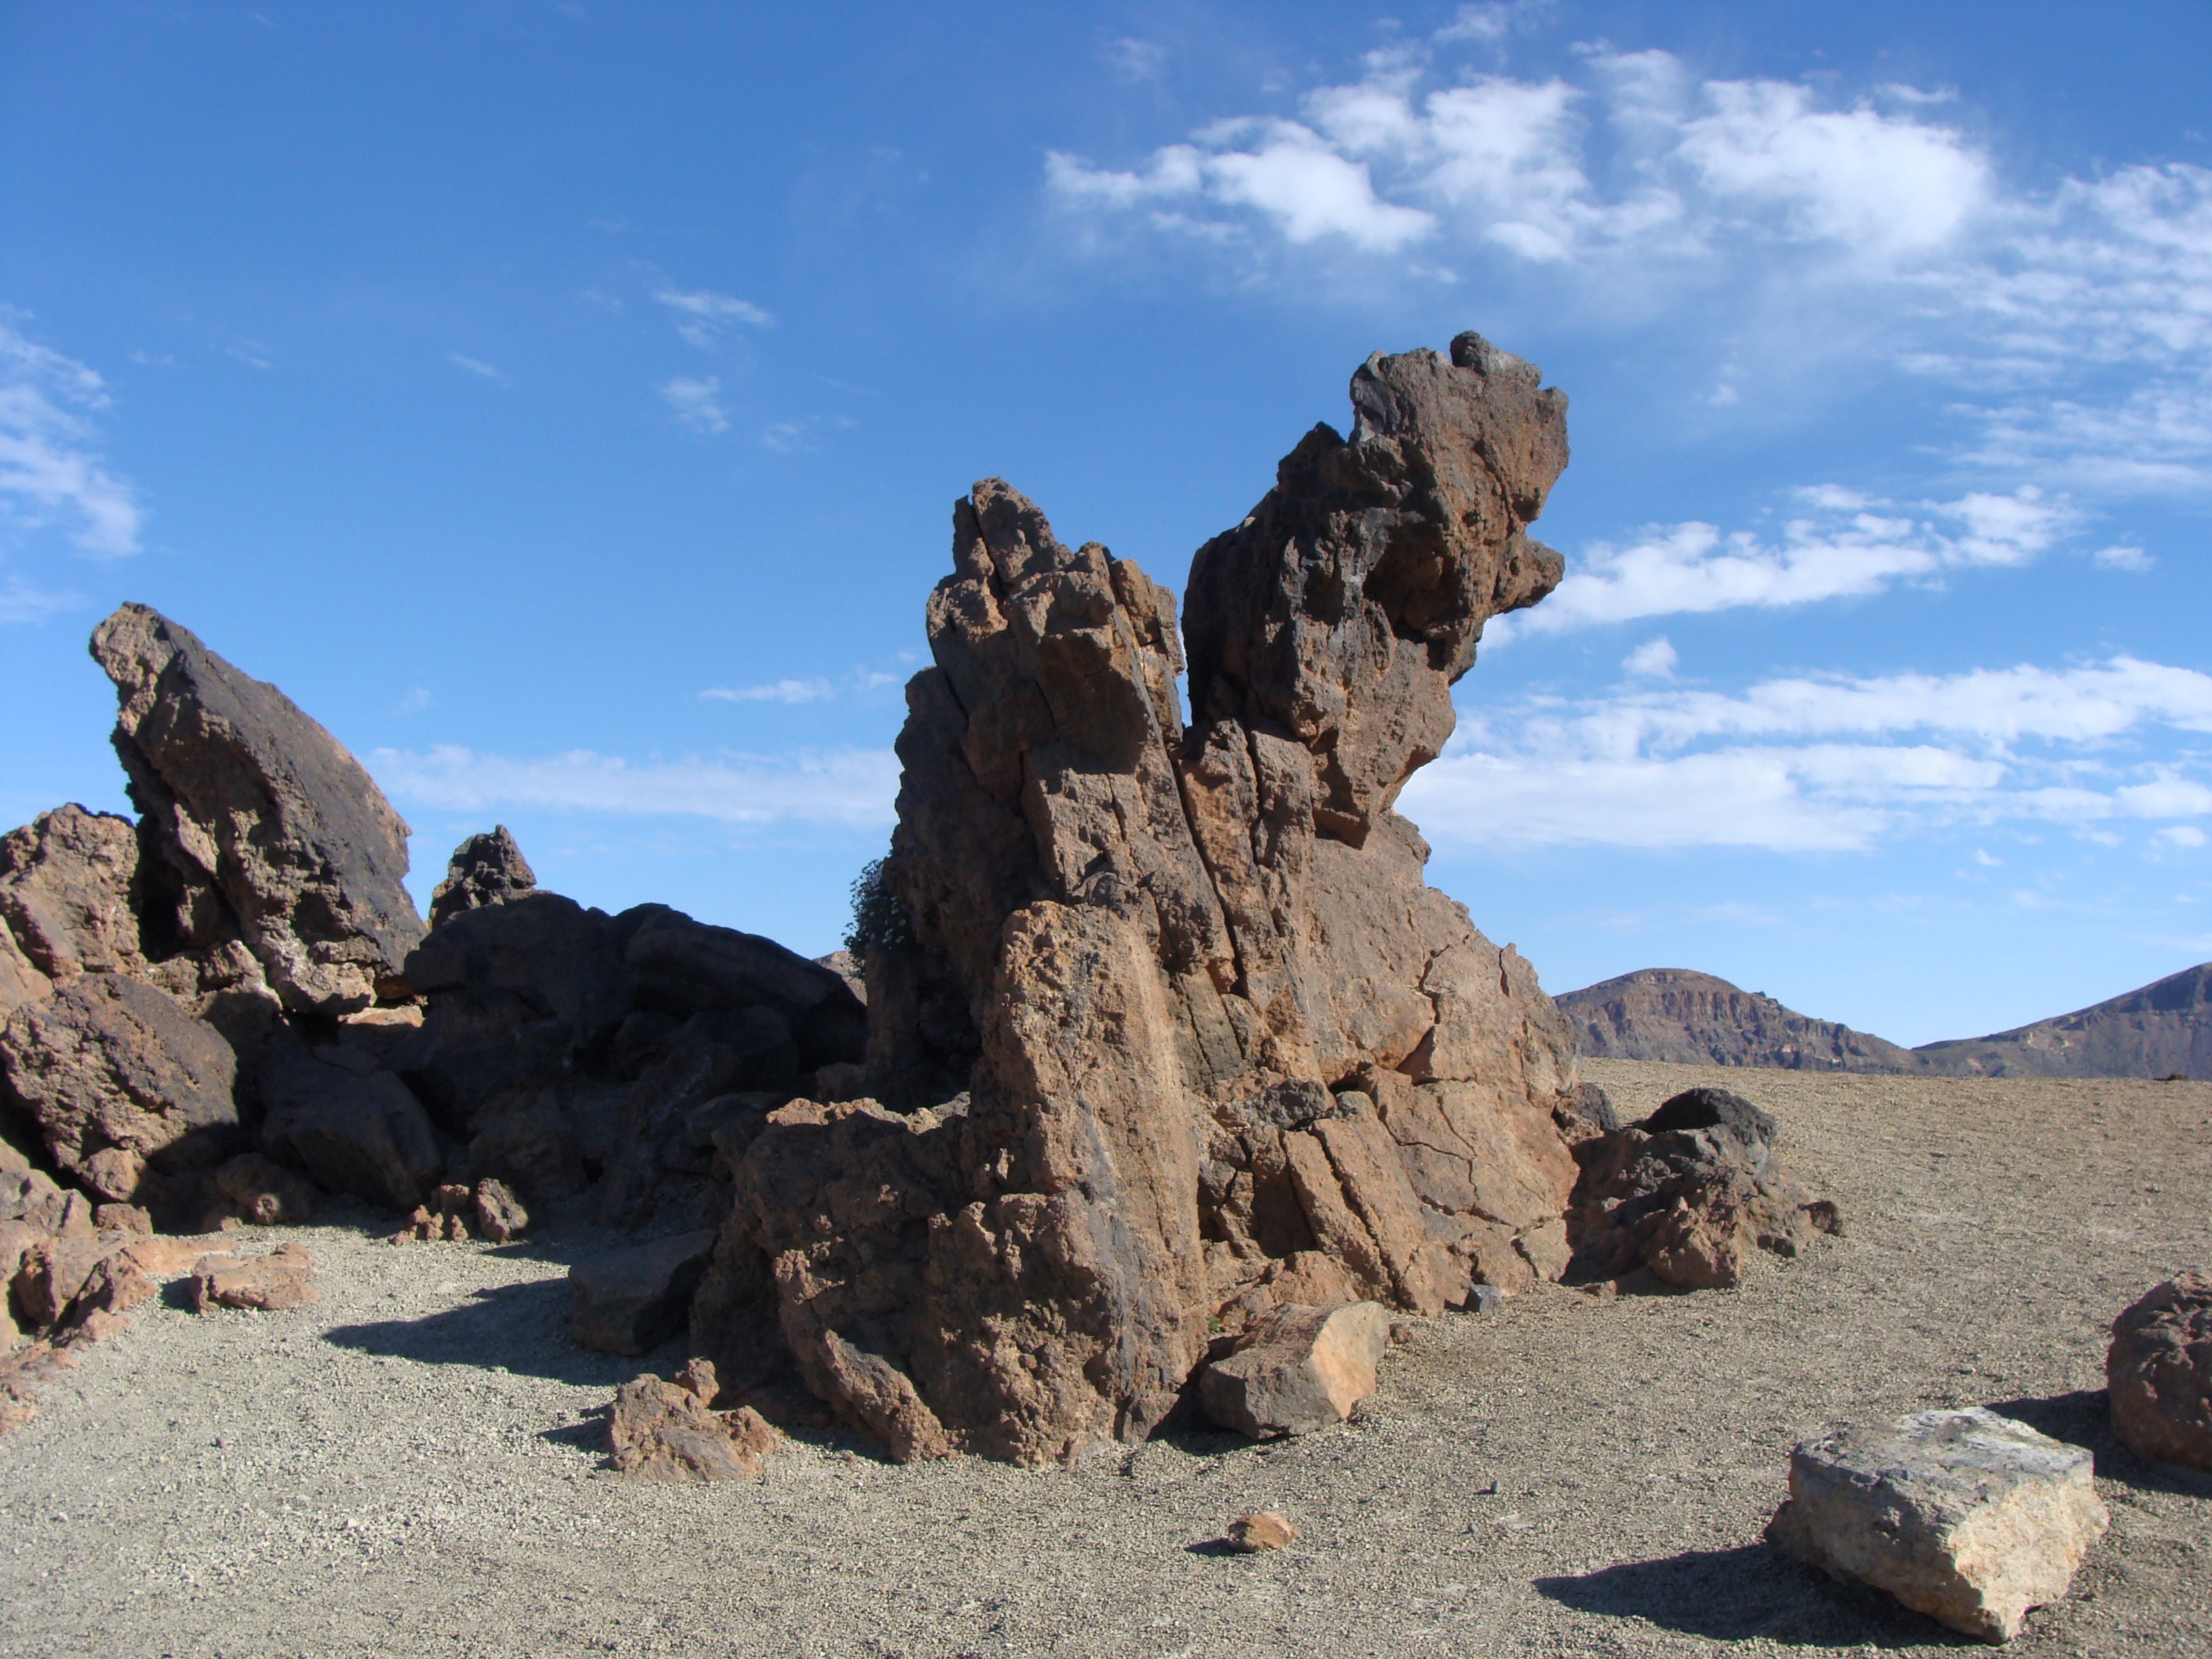
landscape, nature, rock, wilderness, mountain, desert, valley, formation, terrain, ridge, summit, geology, badlands, plateau, tenerife, wadi, landform, mount teide, natural environment, geographical feature, mountainous landforms